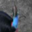
Label: bird